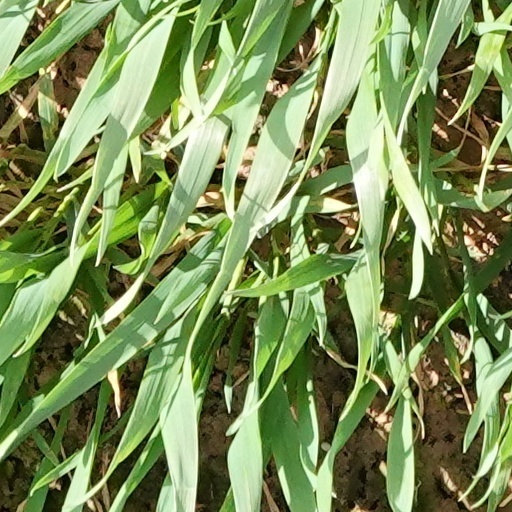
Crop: wheat